Gobo (recording)

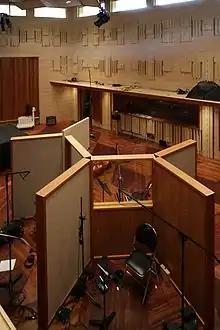
Gobo panels in a recording studio

Gobo is a sound recording term for a movable acoustic isolation panel. In typical use, a recording engineer might put a gobo between two musicians to increase the isolation of their microphones from each other.